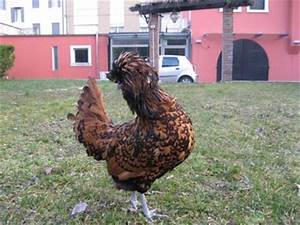
Label: chicken